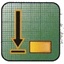
Concepts: Small
Low